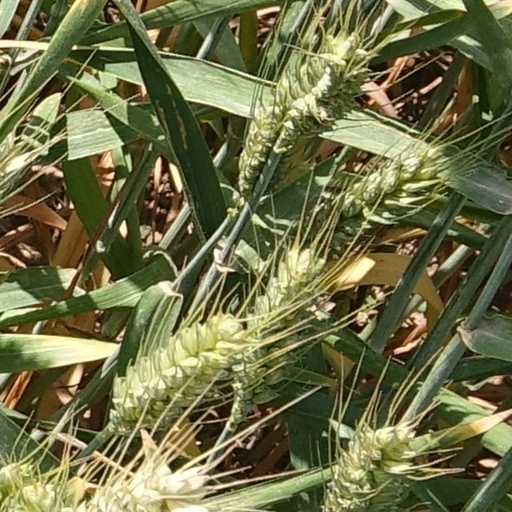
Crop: wheat